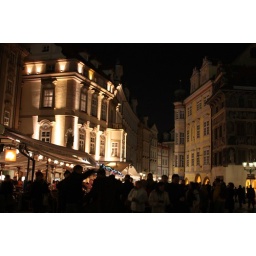
Christmas Market in Town Square with the clock tower